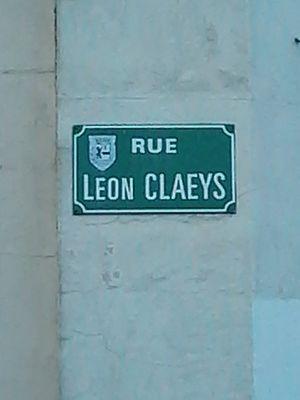
Plaque de rue Léon Claeys à Bergues
Léon Claeys, né le 1ᵉʳ décembre 1829 à Bergues et décédé le 2 janvier 1921 dans la même ville, est un homme politique français.